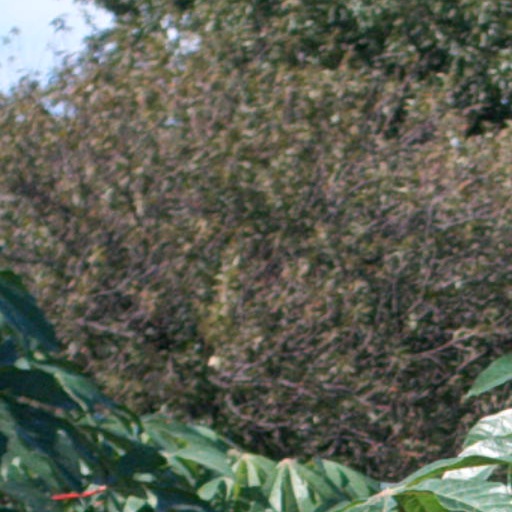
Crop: cassava